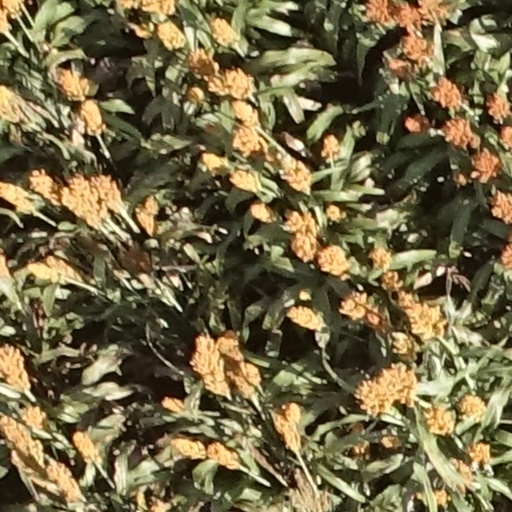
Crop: sorghum